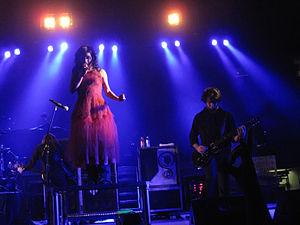
Flyleaf lors d'un concert à Millbrook Português: Flyleaf em um concerto em Millbrook
Flyleaf est un groupe musical de metal alternatif américain, originaire de Belton et Temple, au Texas. Le groupe était auparavant connu sous plusieurs autres noms : Listen, Sporos, The Grove, et Passerby. Ils se popularisent au Texas sous le nom Passerby, mais un autre groupe possédait déjà les droits de ce nom, ils se sont donc appelés Flyleaf après avoir signé avec leur maison d'édition.